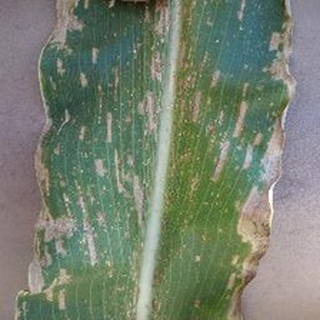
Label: corn_gray_leaf_spot